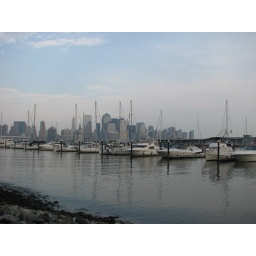
sail boats with Lower Manhattan in the background